Transport Canada

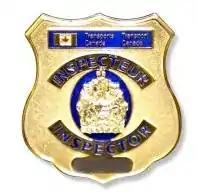

Transport Canada is responsible for enforcing several Canadian legislation, including the "Aeronautics Act", "Transportation of Dangerous Goods Act, 1992", "Motor Vehicle Safety Act", "Canada Transportation Act", "Railway Safety Act", "Canada Shipping Act, 2001", "Marine Transportation Security Act" amongst others. Each inspector with delegated power from the Minister of Transport receives official credentials to exercise their power, as shown on the right. These inspectors are public officers identified within the Criminal Code of Canada.